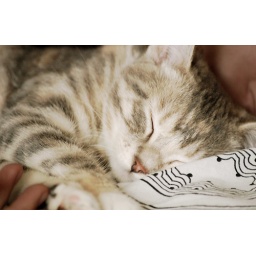
My cat Burzum and my roommate Maria, taking a nap in my bed on a sunday afternoon